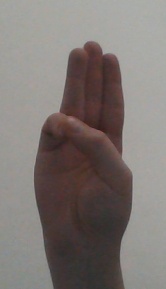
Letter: thaa